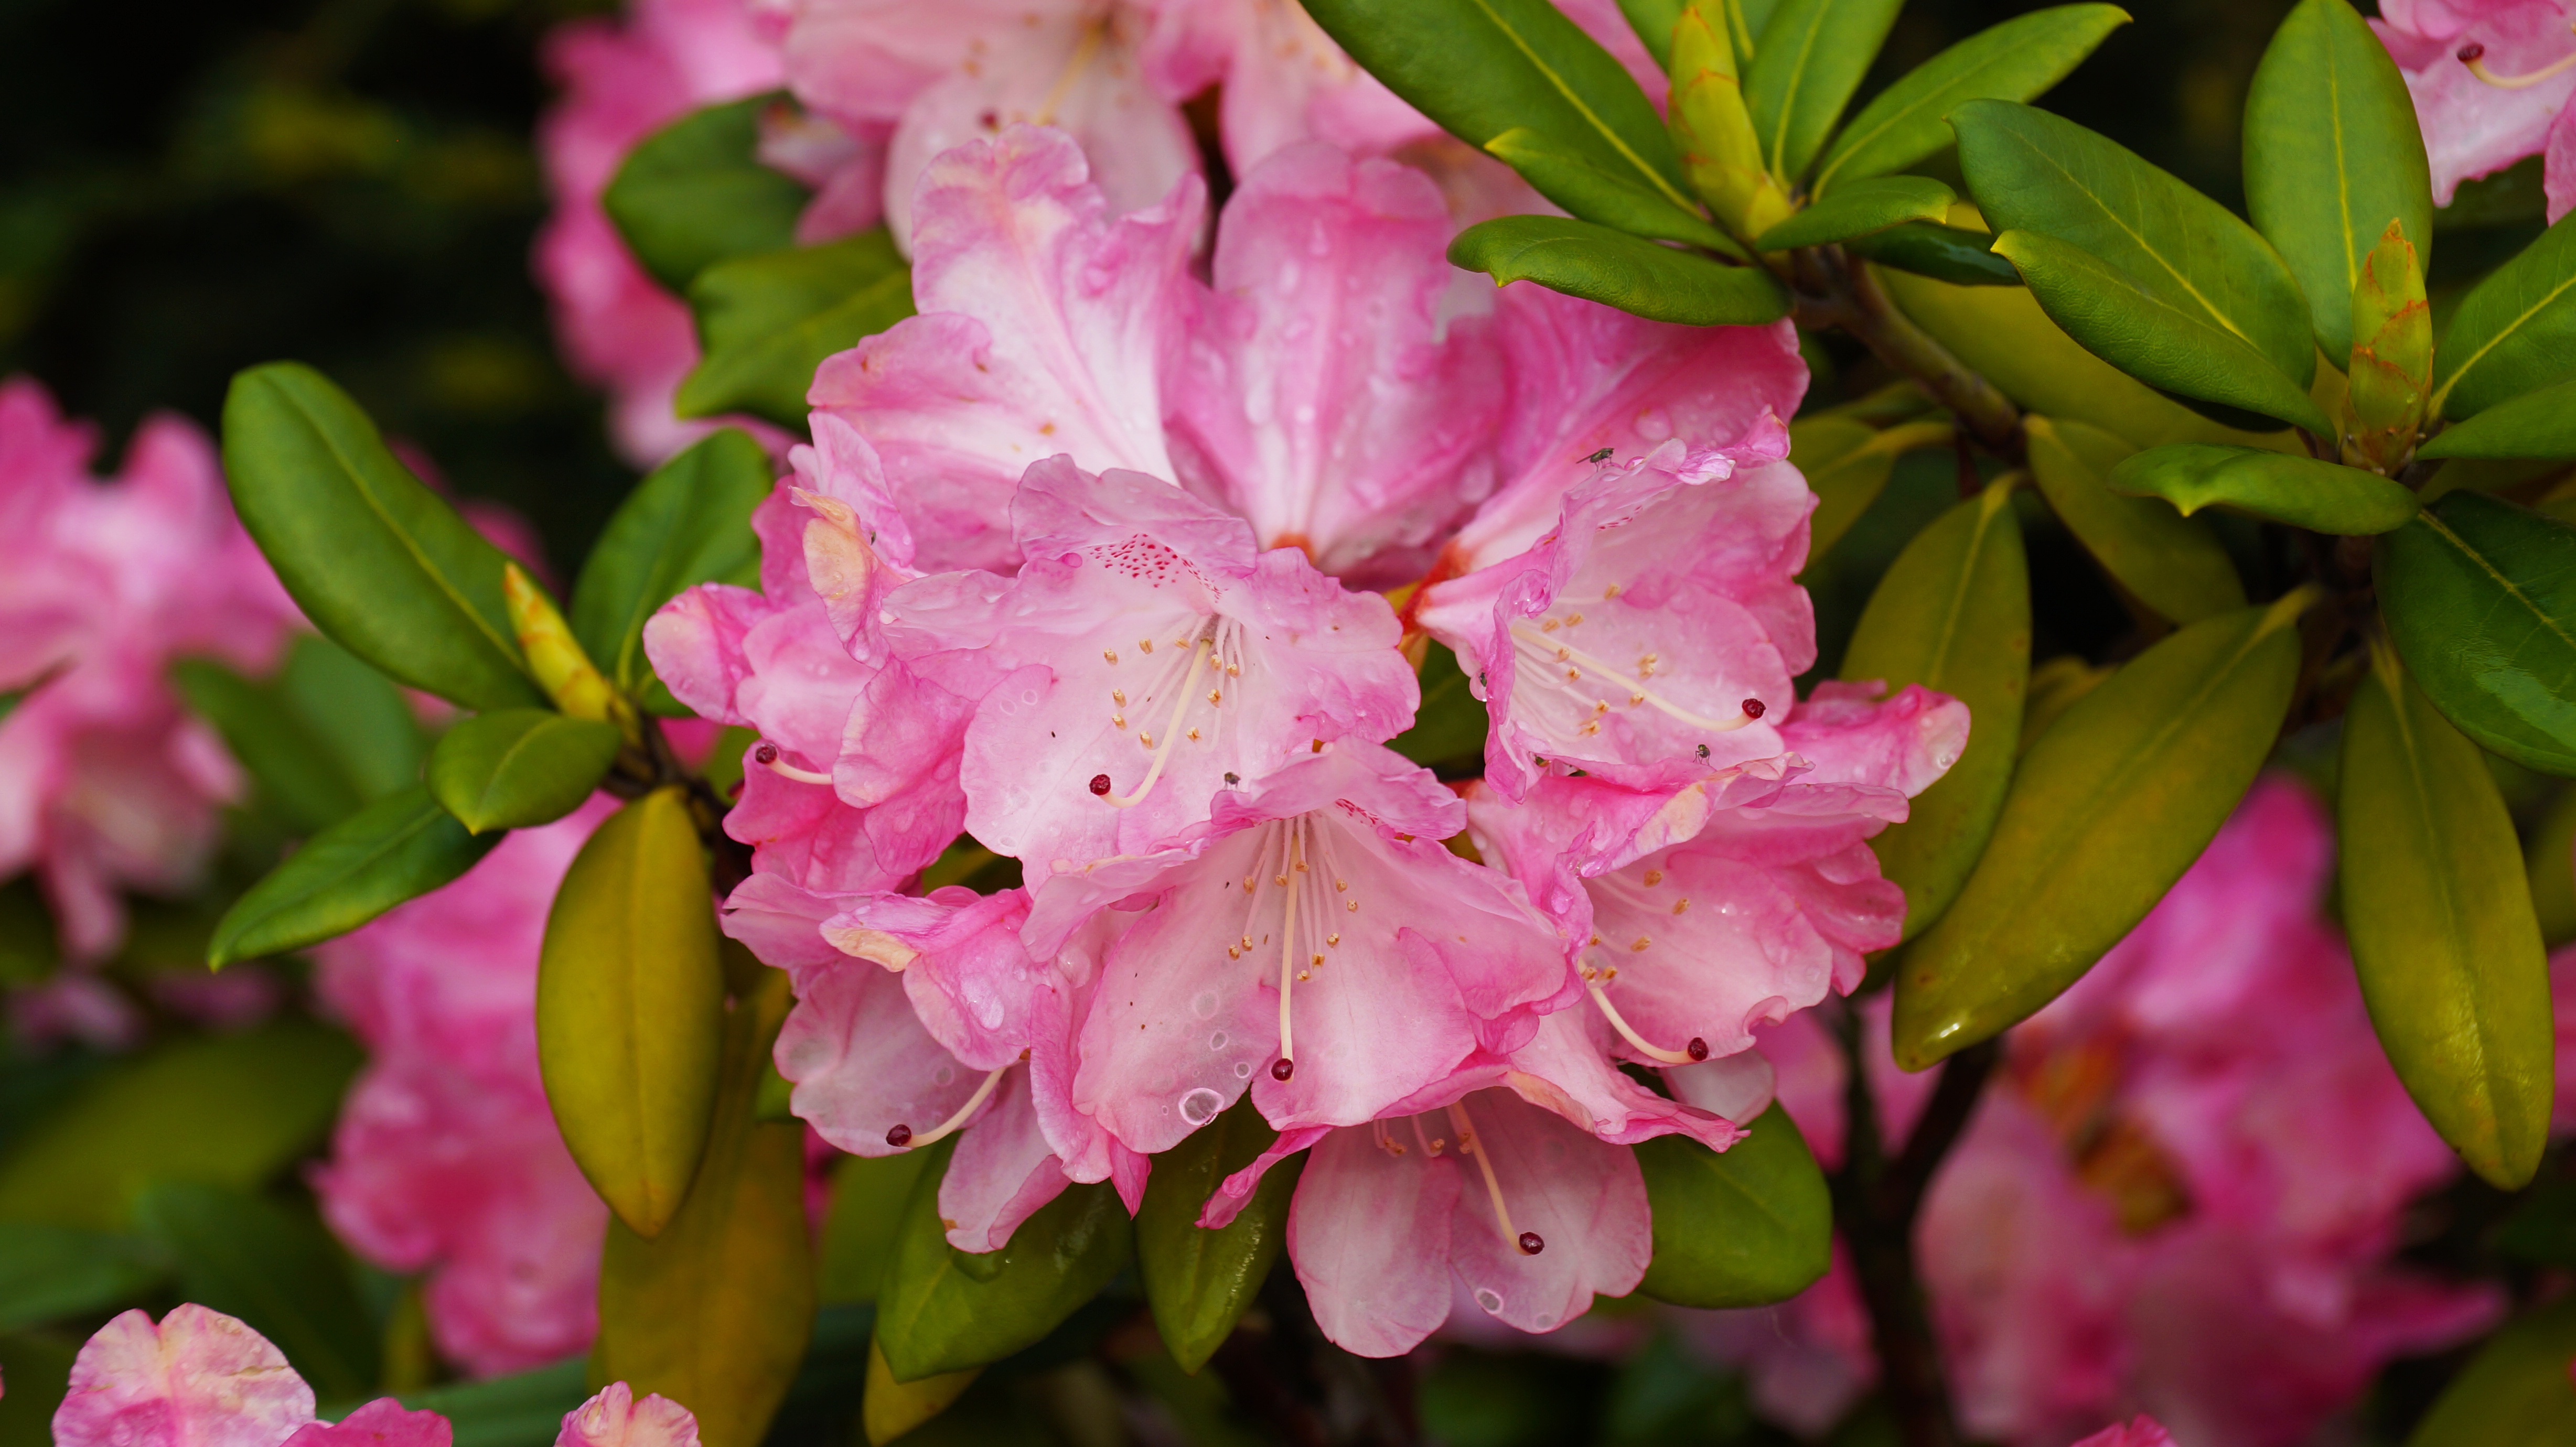
tree, nature, blossom, plant, white, flower, bouquet, color, macro, fresh, botany, colorful, pink, flora, shrub, rhododendron, azalea, pink flowers, flowering plant, woody plant, land plant